Competitive karuta

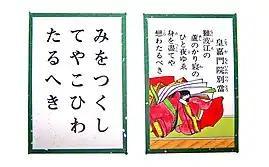
An example of a modern pair of "uta-garuta" cards, where the "torifuda" is on the left and the "yomifuda" is on the right

There are two decks in a "karuta" game. Each deck contains 100 cards, with a "tanka" poem printed on each. The two decks are: